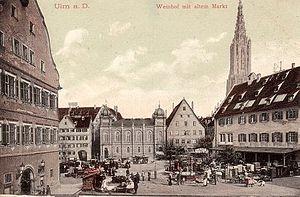
La ville d'Ulm, située dans le Land de Bade-Wurtemberg, a connu une communauté juive florissante au Moyen Âge, avant que celle-ci soit expulsée. La communauté moderne date du XIXᵉ siècle et a été annihilée par les nazis lors la Shoah.